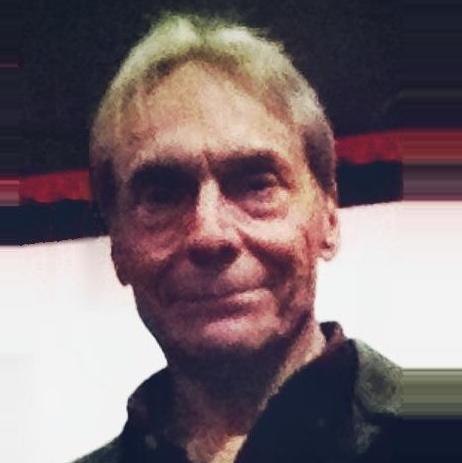
Age: 78